Dune

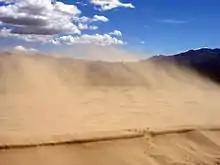
Sand blowing off a crest in the Kelso Dunes of the Mojave Desert, California, USA

In deserts where large amounts of limestone mountains surround a closed basin, such as at White Sands National Park in south-central New Mexico, occasional storm runoff transports dissolved limestone and gypsum into a low-lying pan within the basin where the water evaporates, depositing the gypsum and forming crystals known as selenite. The crystals left behind by this process are eroded by the wind and deposited as vast white dune fields that resemble snow-covered landscapes. These types of dune are rare, and only form in closed arid basins that retain the highly soluble gypsum that would otherwise be washed into the sea.